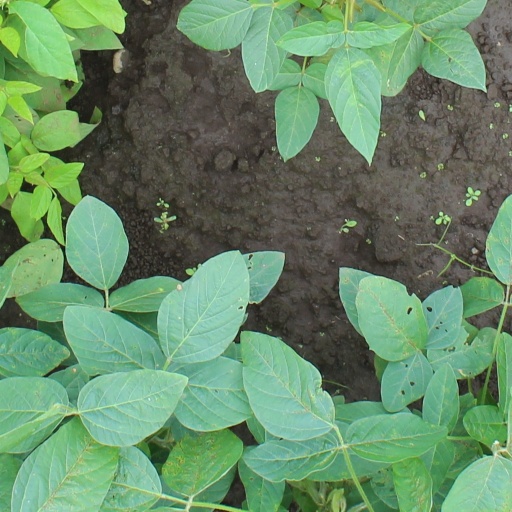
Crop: soybean